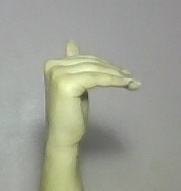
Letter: khaa